Günther Kaufmann

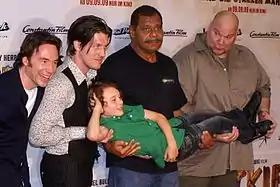
Kaufmann in 2008

In 2001, Hagen was found dead, apparently suffocated. Kaufmann and von Herrendorf had defrauded Hagen of $500,000, and Kaufmann was accused of murder. In 2002, the death was ruled accidental after Kaufmann, who weighed close to 260 pounds (118 kg) at the time of the incident, confessed that he had fallen on Hagen during a fight. He was sentenced to 15 years in prison for blackmail and robbery in relation to the incident. In 2005, a police investigation revealed that Kaufmann had not committed the crimes, but had confessed in order to protect his dying wife. The investigation also revealed that Hagen was killed by three men likely hired by von Herrendorf, without his knowledge, who had broken into Hagen's home to retrieve incriminating evidence against von Herrendorf.